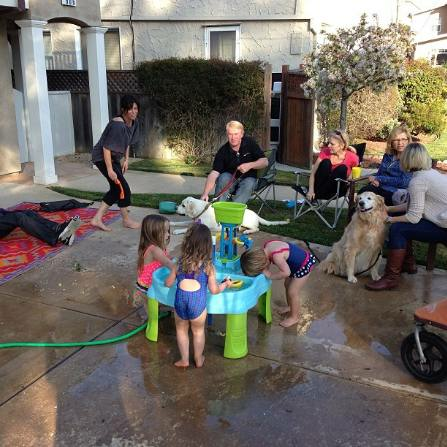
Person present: Yes